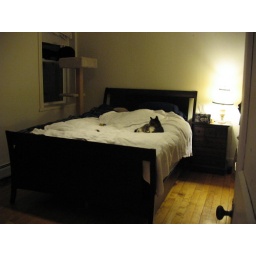
Lucy cat in the back bedroom